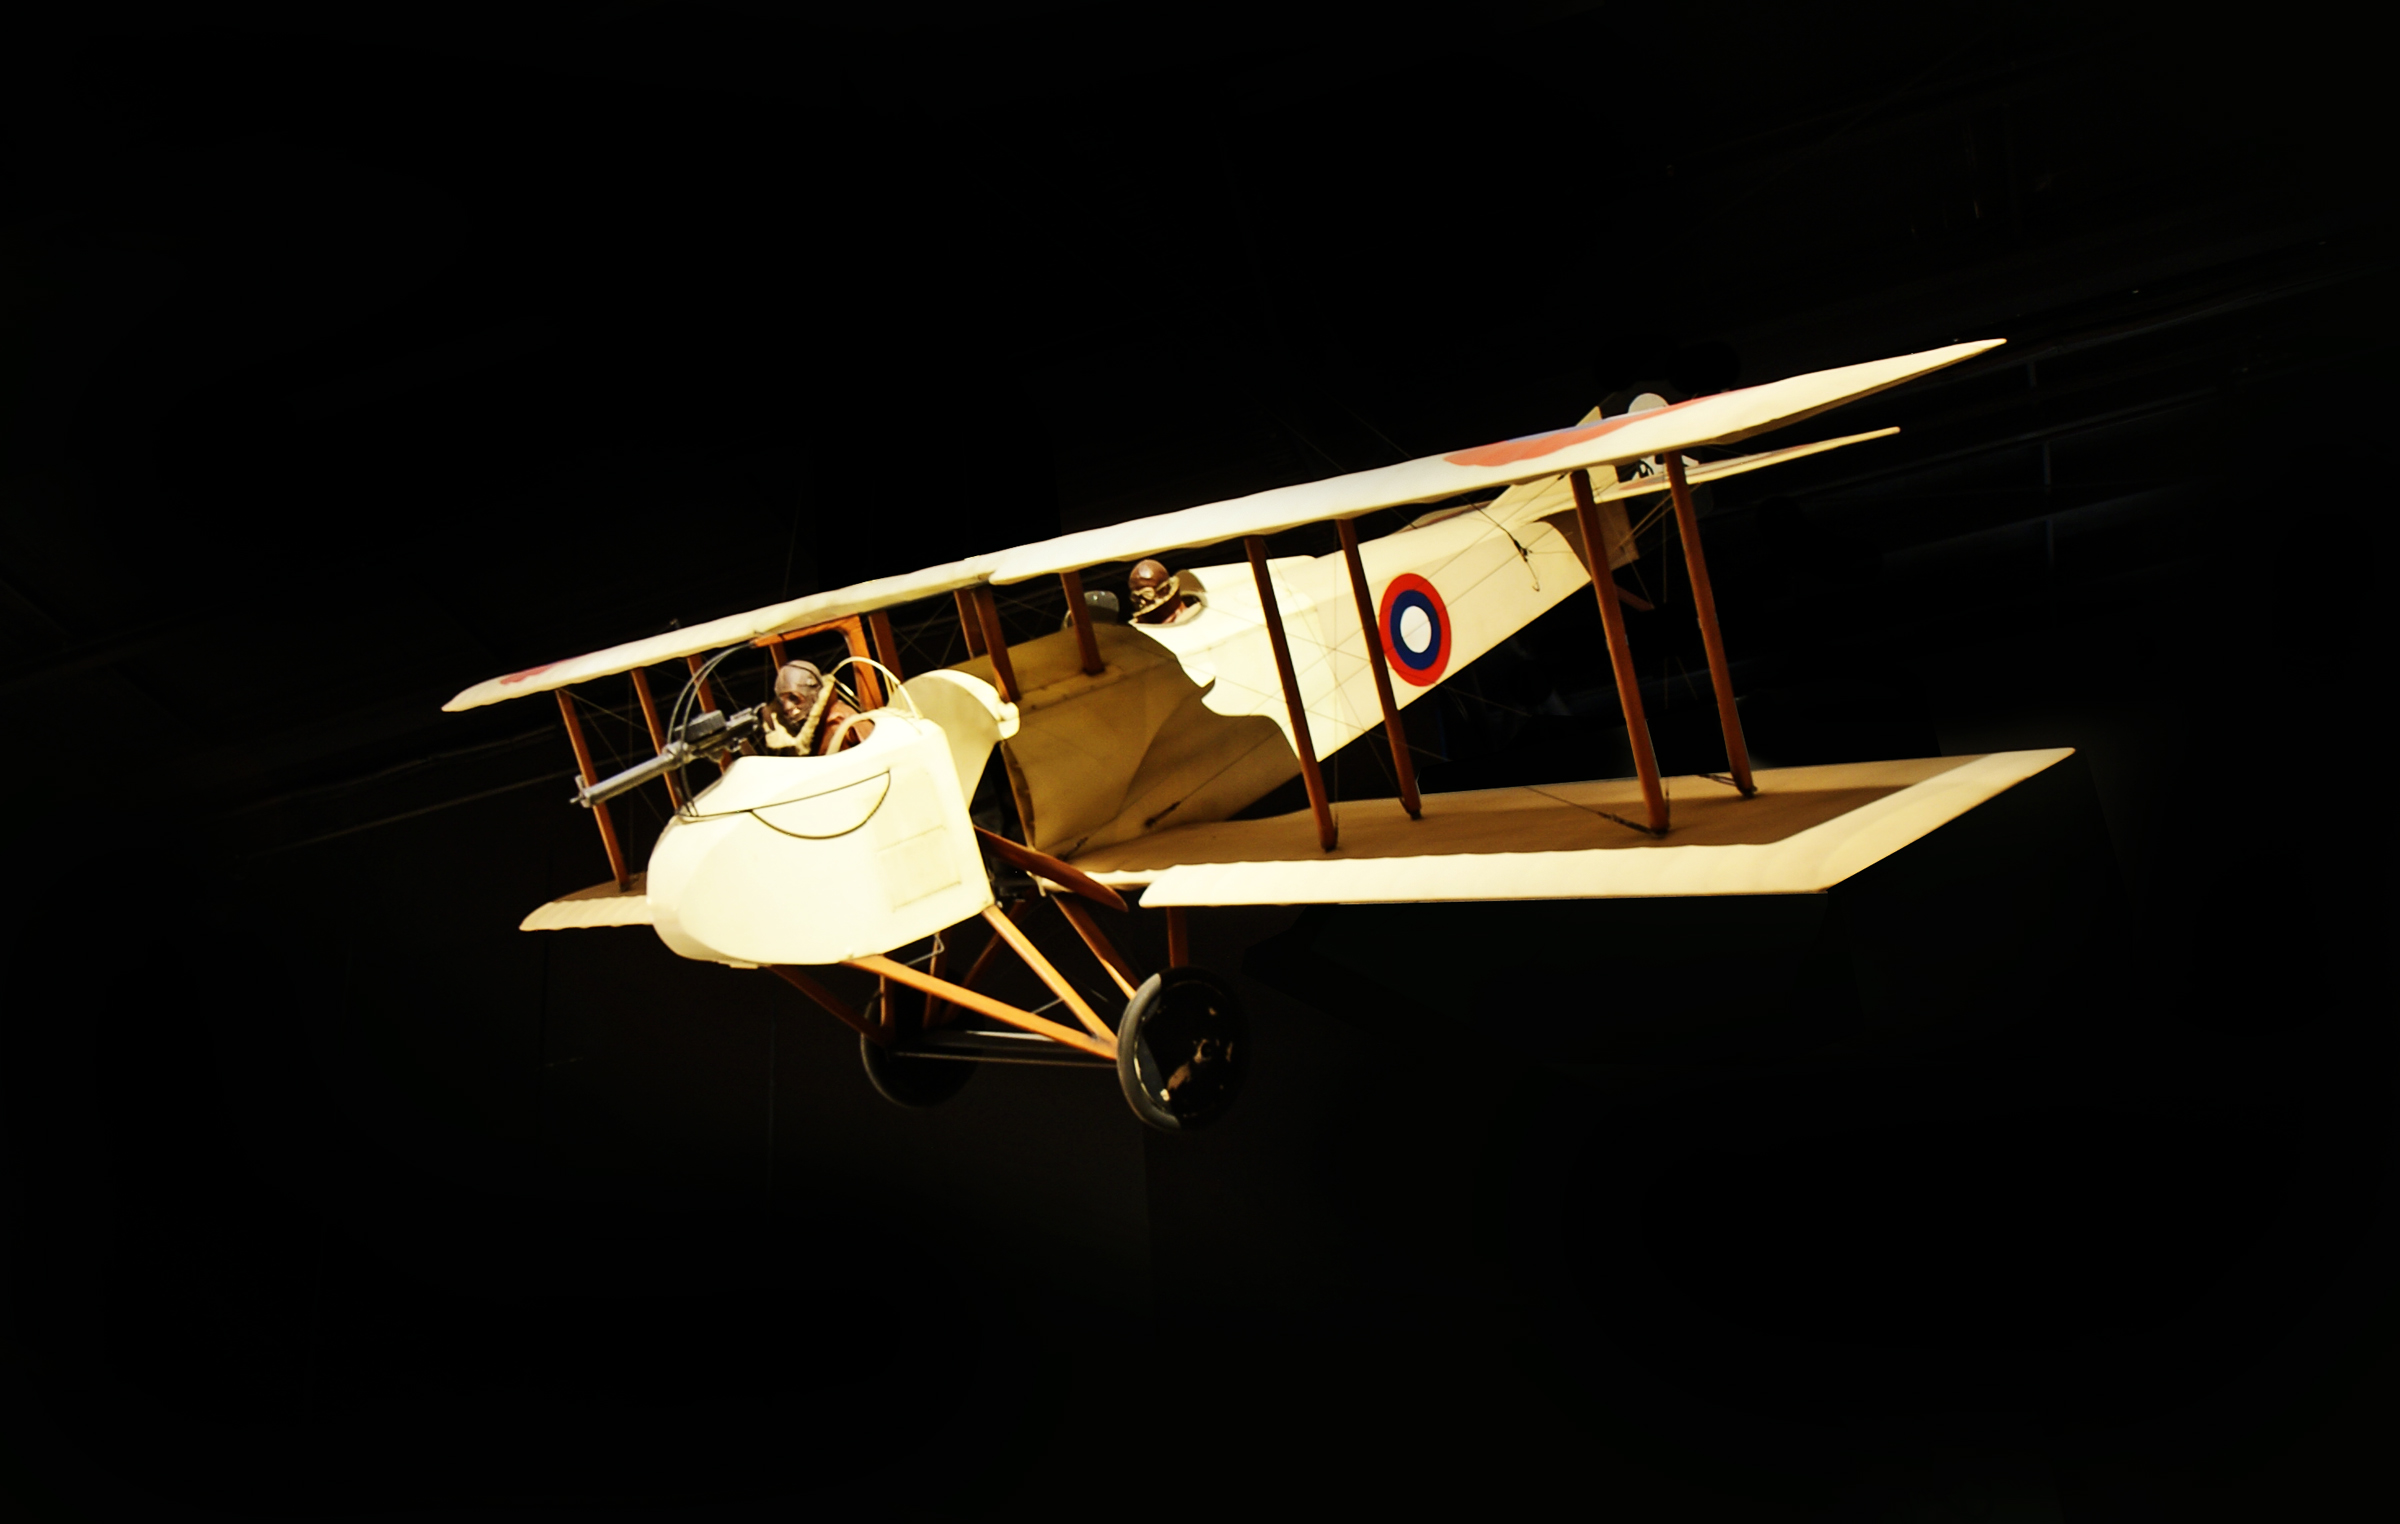
wing, airplane, aircraft, vehicle, museum, aviation, flight, newzealand, fighteraircraft, airshow, biplane, ww1, aircraftww1omaka, breguet14a2, light aircraft, atmosphere of earth